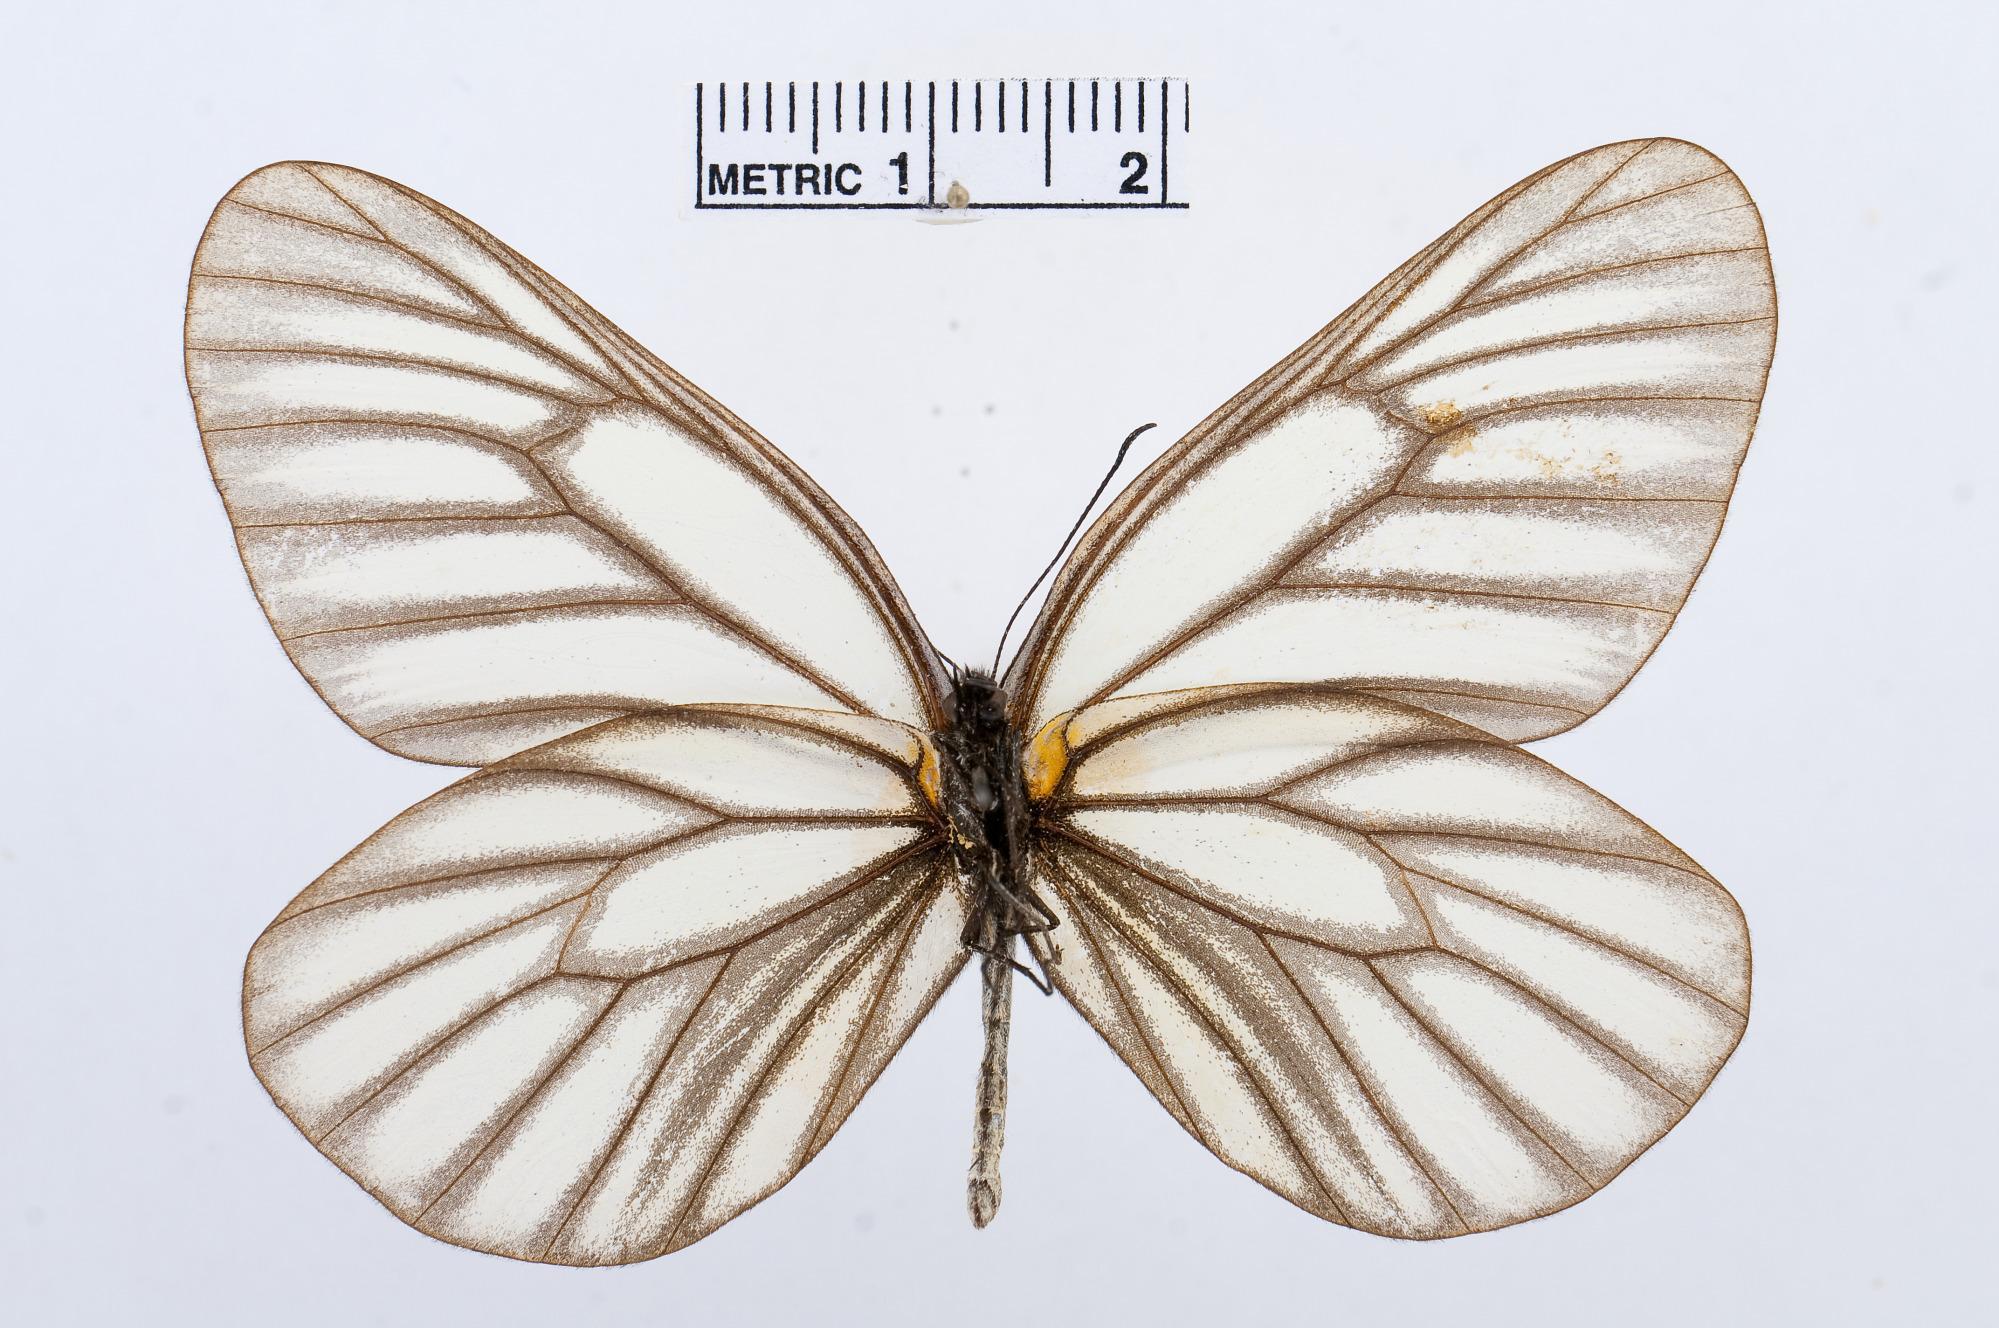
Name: Aporia genestieri
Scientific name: Aporia genestieri
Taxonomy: Animalia, Arthropoda, Hexapoda, Insecta, Lepidoptera, Pieridae, Pierinae